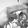
ASL letter: H